Laabam

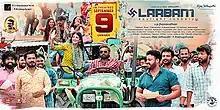
Theatrical release poster

Laabam is a 2021 Indian Tamil-language action drama film written and directed by S. P. Jananathan. It stars Vijay Sethupathi and Jagapathi Babu, with Shruti Haasan, Dhansika, and Kalaiyarasan in pivotal roles. Ramji was hired as a cinematographer, while D. Imman is the music composer. Principal photography for "Laabam" commenced on 22 April 2019. The film was released theatrically on 9 September 2021. It received mixed to negative reviews from critics and audiences and became a box-office bomb. This would be Jananathan's final film as a director and a posthumous release.